June Milne

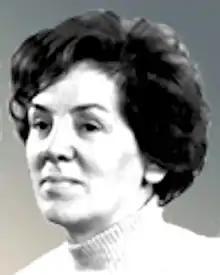

June Milne (22 June 1920 – 5 May 2018) was a British historian and publisher particularly known for her association with Kwame Nkrumah, whose literary executor she was.